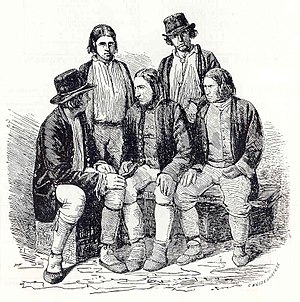
Estlandssvensk
Estlandssvenskere i 1861
"Estlandssvensk var de svenske dialekter blandt estlandssvenskerne i de tidligere svensksprogede byer på Ormsö, Lilla og Stora Rågö, Nuckö, Nargö, Odensholm, Runö i Rigabugten samt i enkelte egne på Dagö. De estlandssvenske varianter tilhører i lighed med de svenske dialekter i Finland de østsvenske mål og kendetegnes, ligesom dialekterne i det finske Österbotten og sproget på Gotland, ved bevarelsen af de såkaldte ""vestnordiske"" diftonger, der forekommer i Nordens vestlige og østlige udkantsområder.